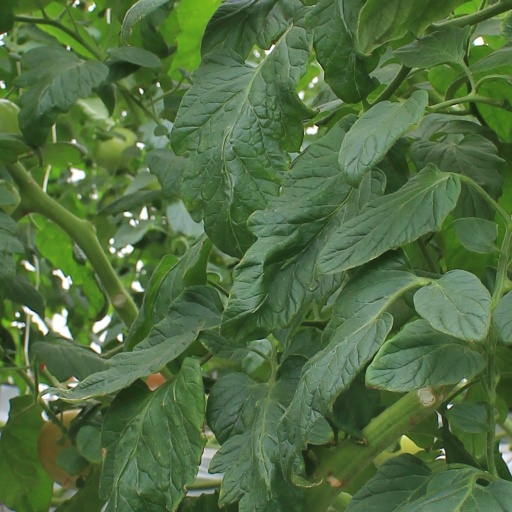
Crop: tomato